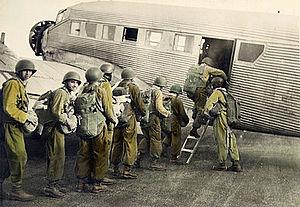
Pau, début 1946. Entrainement du bataillon de Choc. Certains anciens, brevetés par les américains, passent le brevet Français (à noter les différents types de casques). L'avion est un Junker allemand (prise de guerre). Collection Henri Simorre. Photo colorisé par le Mr Simorre. Autorisation de publier la photographie via le site 1erbataillondechoc.com (Cf. http://www.1erbataillondechoc.com/t248p585-photos-bataillon-de-choc)
Le bataillon de choc est une unité d'élite de l'Armée française formée en mai 1943 à Staoueli en Algérie. Entraîné au parachutisme et aux méthodes commandos, son but est d'apporter un soutien aux organisations de la Résistance française en vue de renforcer leur action. Tous les chasseurs sont volontaires et réunis autour d'une même doctrine rappelant leurs origines diverses. Elle est « puissance de la légion, légèreté du chasseur, chic du cavalier ».